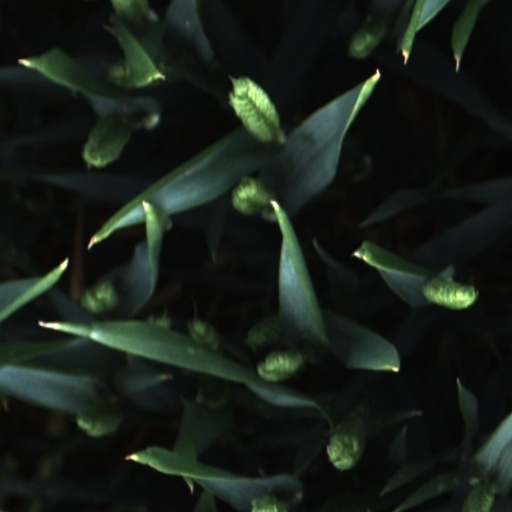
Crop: wheat